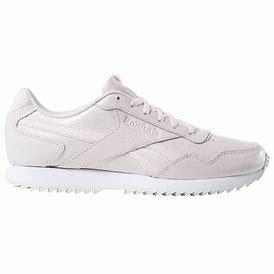
Brand: Reebok
Model: Royal Glide Ripple